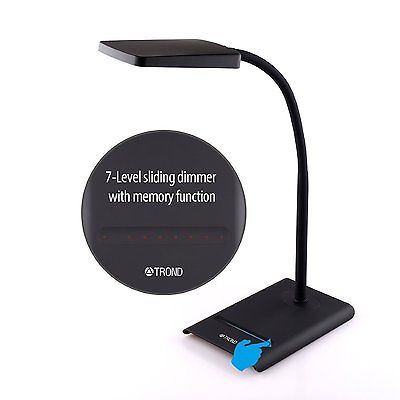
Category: lamp